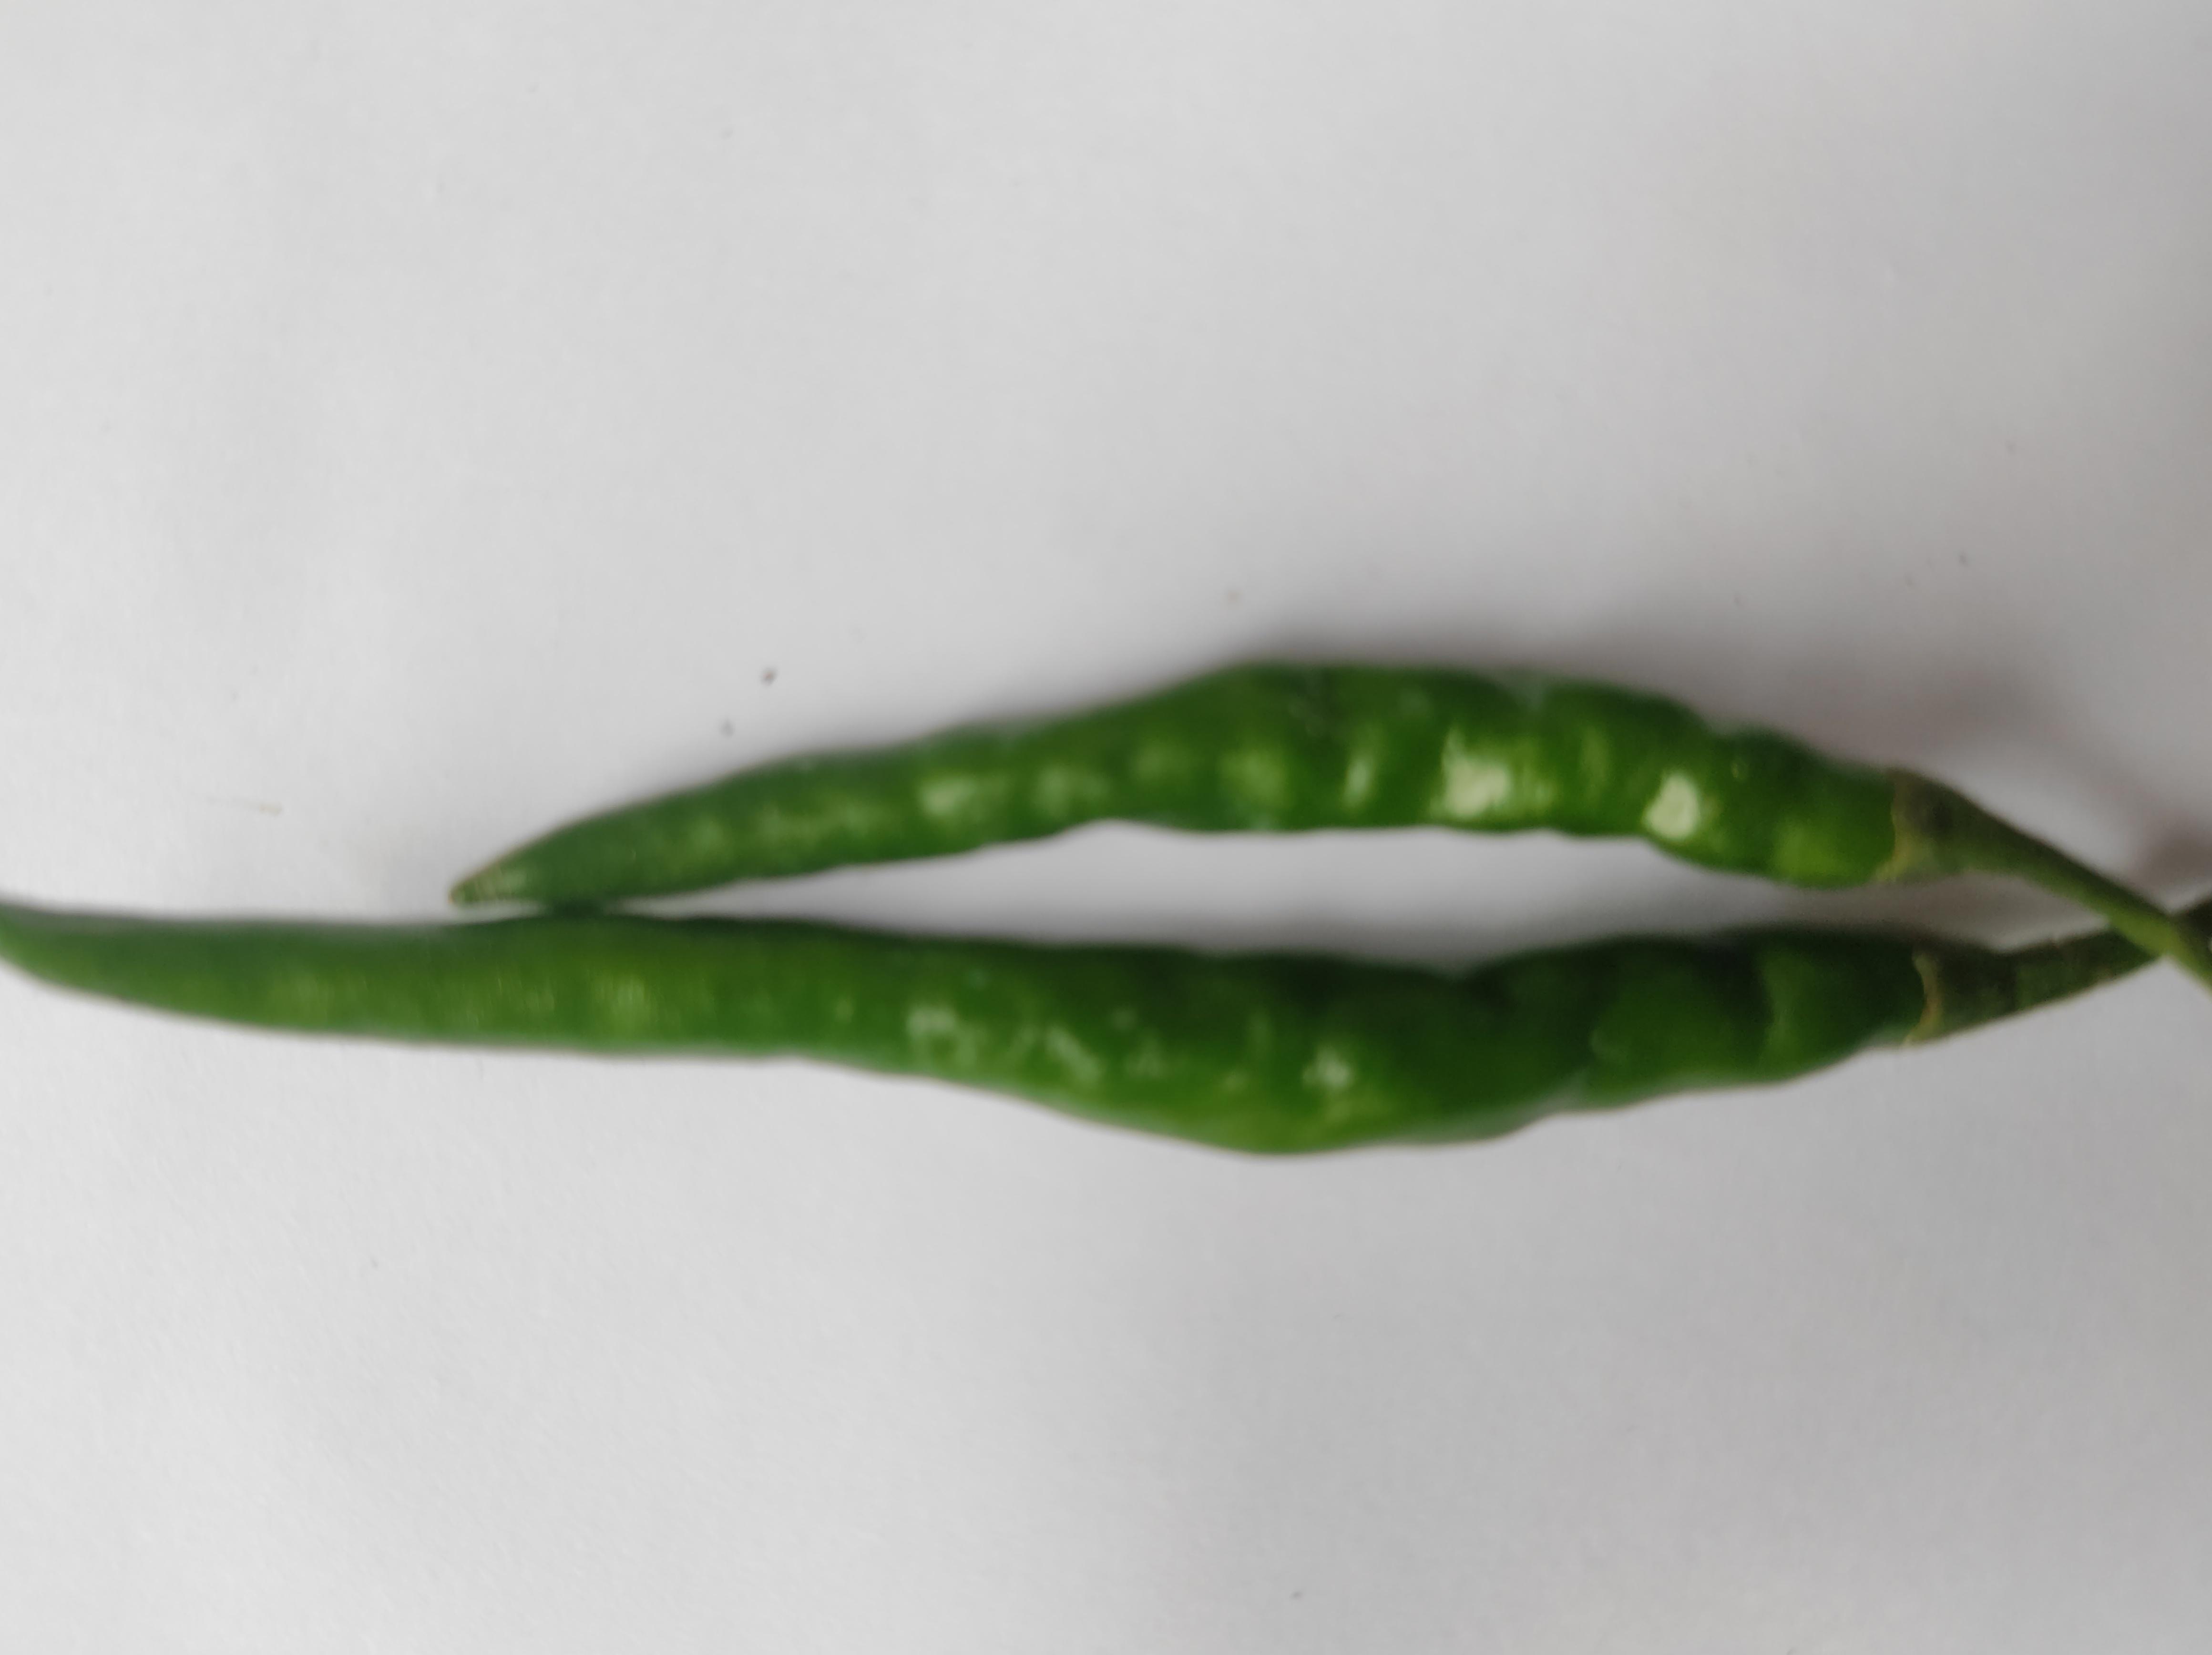
Label: Green Chili